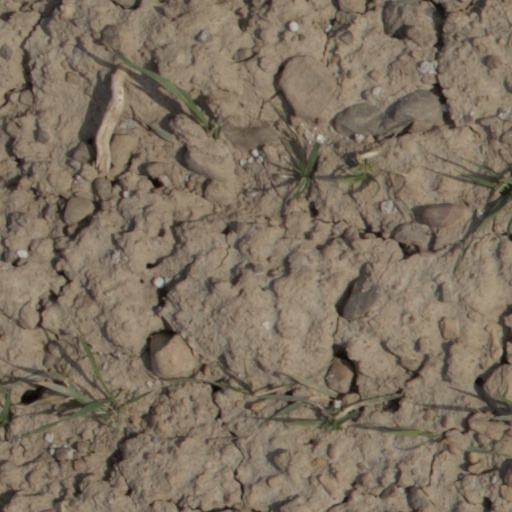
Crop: wheat